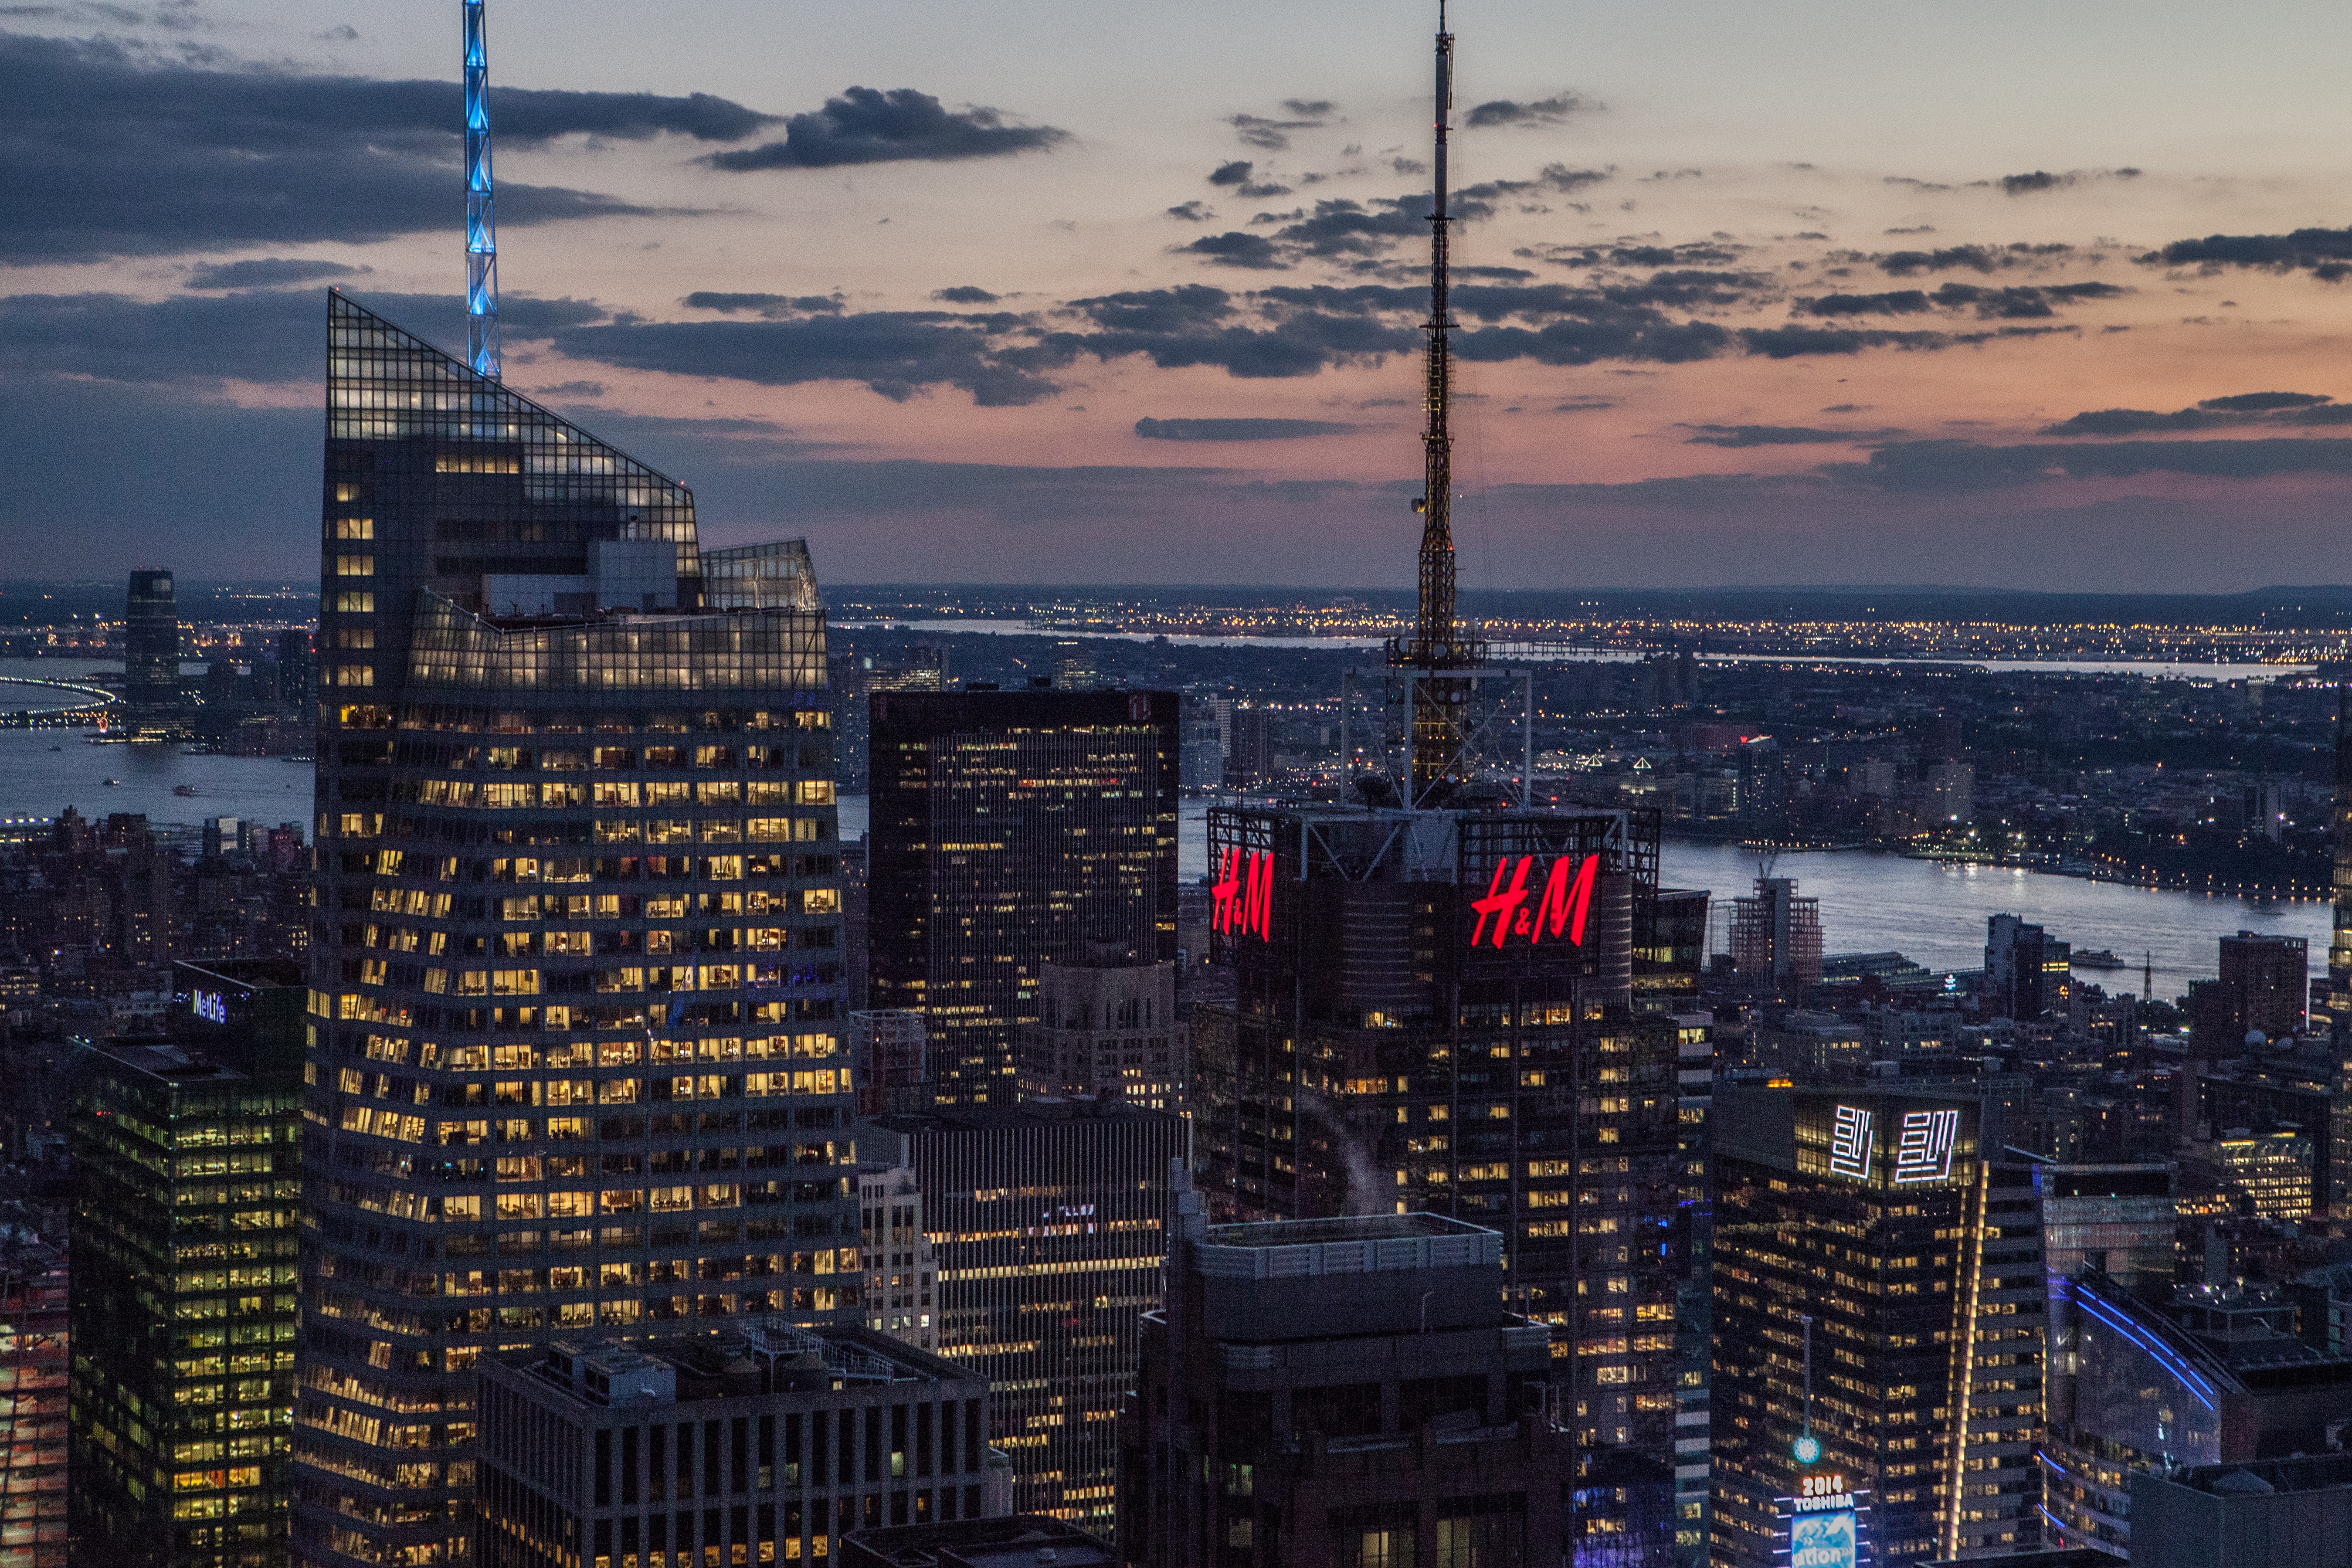
horizon, sunset, skyline, city, skyscraper, cityscape, downtown, dusk, evening, reflection, tower, landmark, tower block, metropolis, aerial photography, urban area, residential area, human settlement, atmosphere of earth, metropolitan area